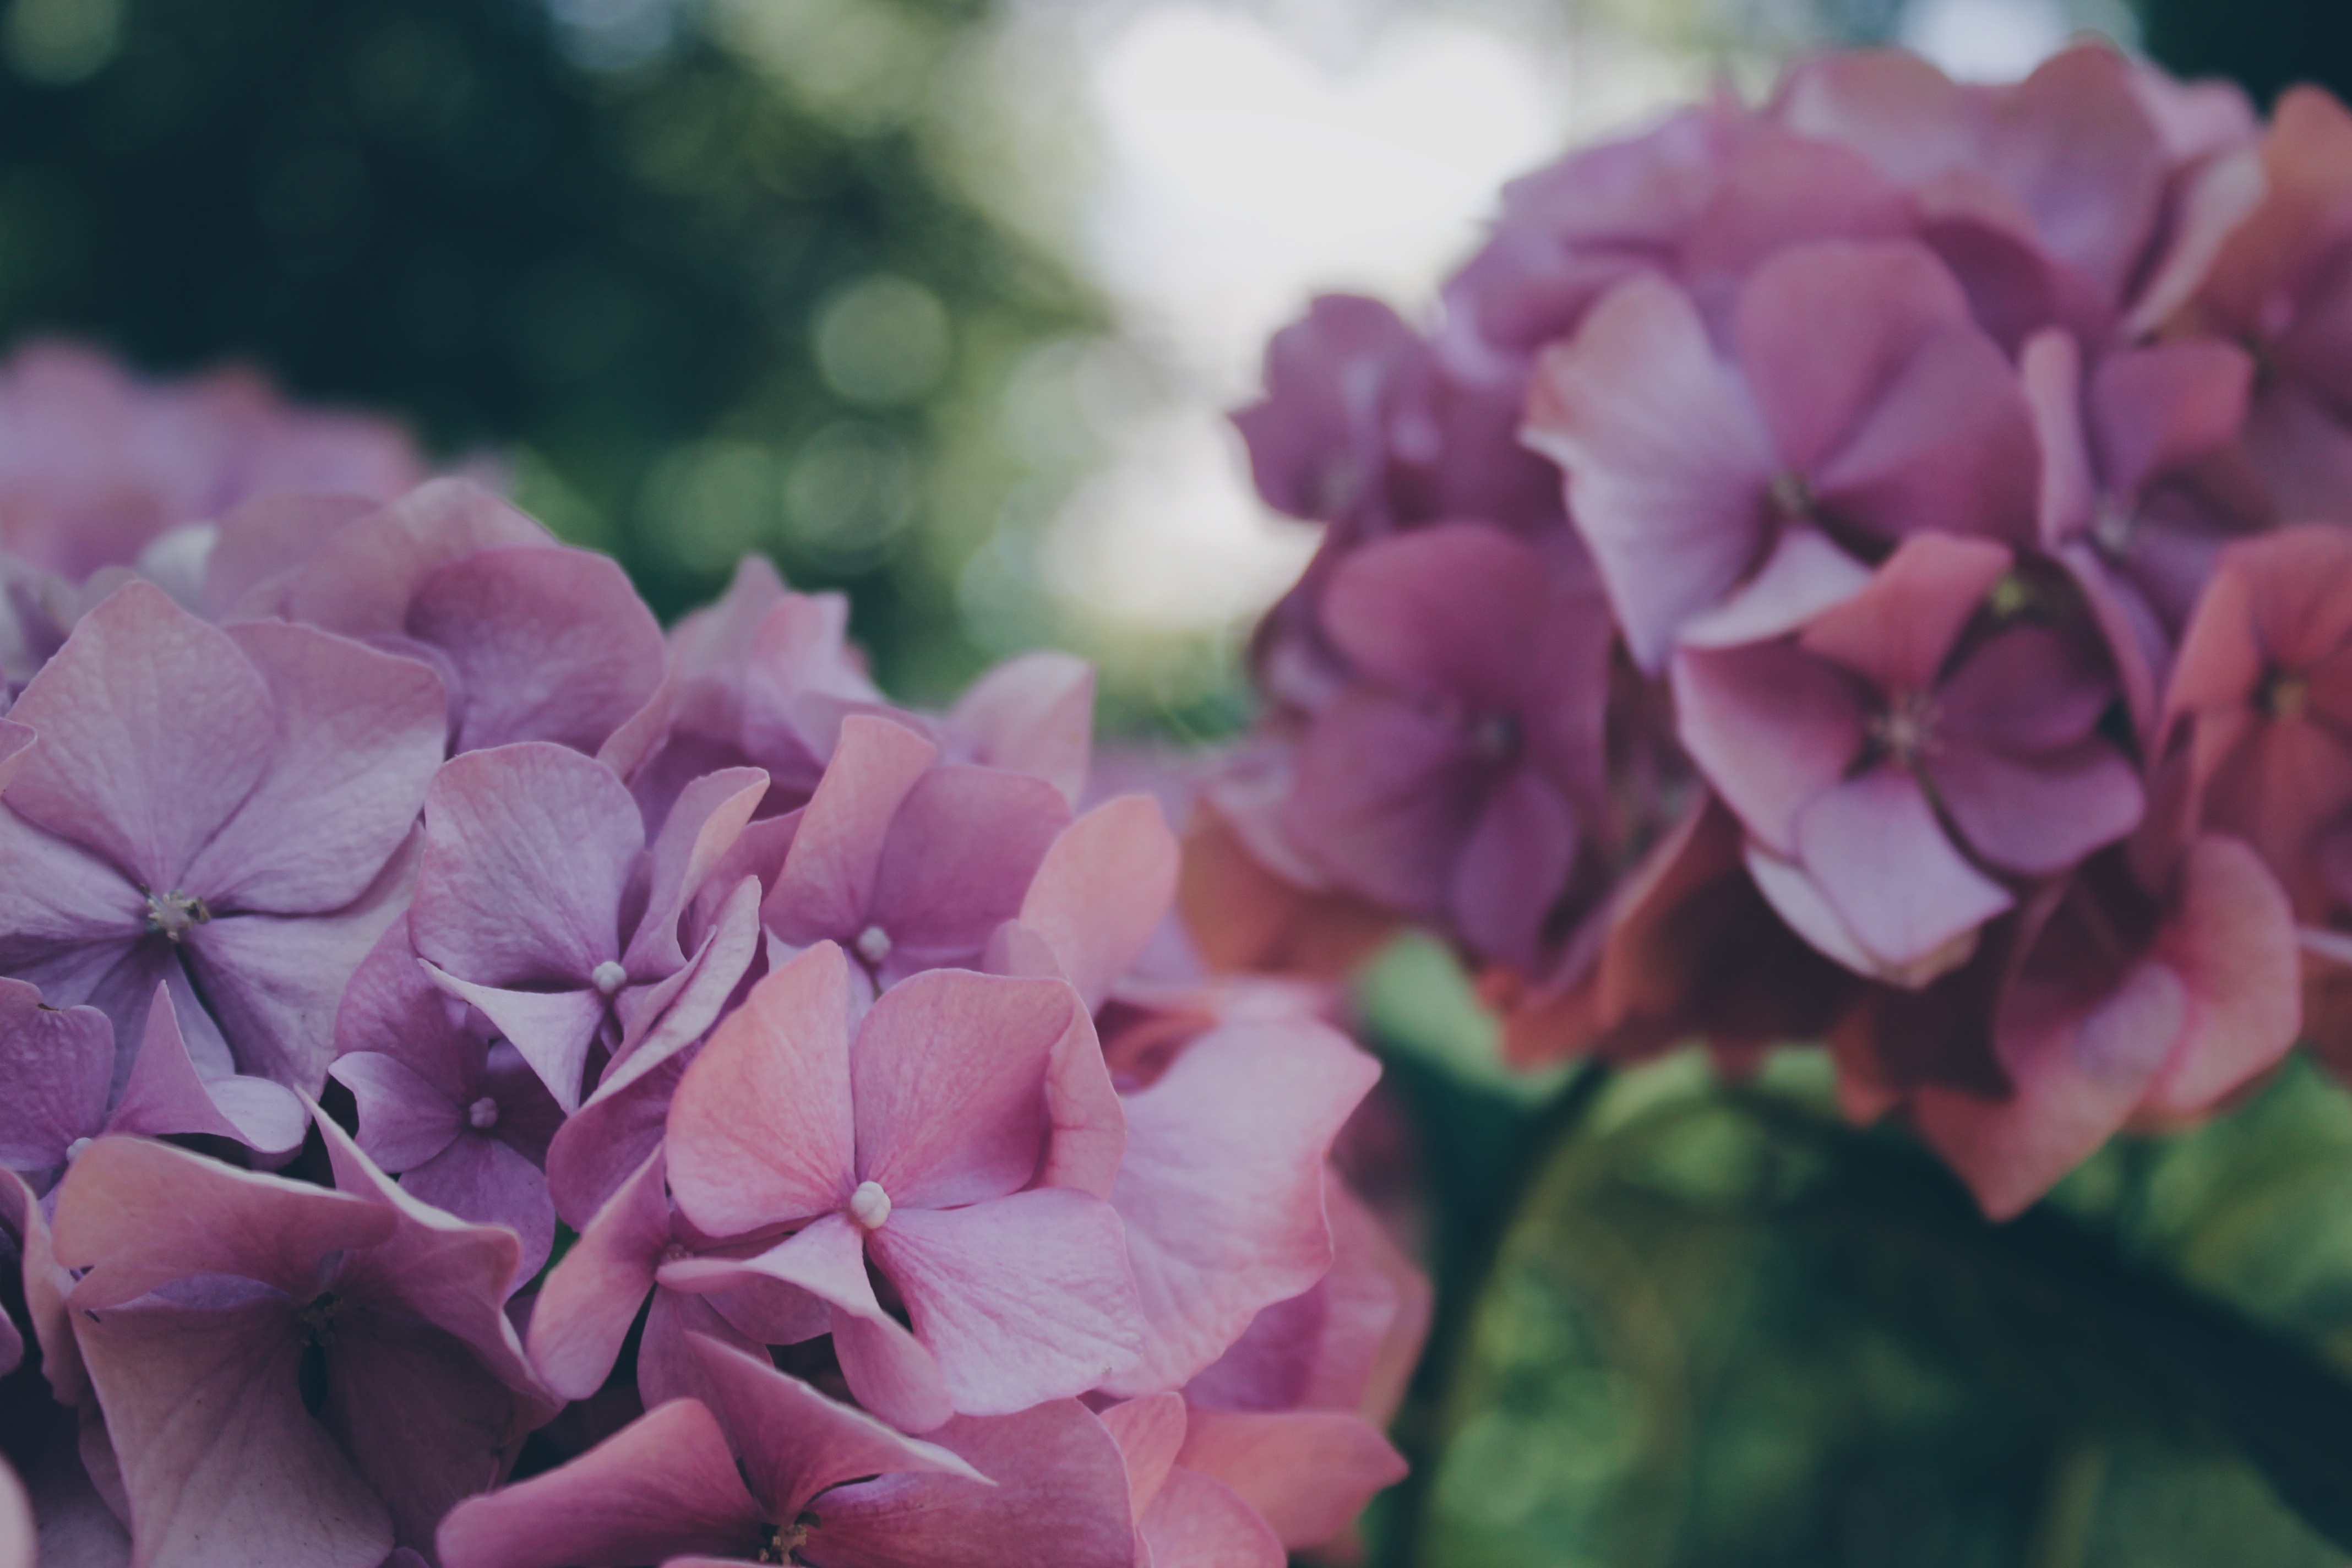
nature, blossom, plant, flower, petal, bloom, floral, decoration, macro, fresh, colorful, pink, flora, hydrangea, botanical, shrub, floristry, hortensia, macro photography, flowering plant, hydrangeaceae, cornales, annual plant, land plant